Antonio Maria Valsalva

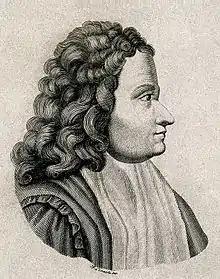
Antonio Maria Valsalva

Antonio Maria Valsalva (17 January 1666 – 2 February 1723), was an Italian anatomist born in Imola. His research focused on the anatomy of the ears. He coined the term Eustachian tube and he described the aortic sinuses of Valsalva in his writings, published posthumously in 1740. His name is associated with the Valsalva antrum of the ear and the Valsalva maneuver, which is used as a test of circulatory function. Anatomical structures bearing his name are "Valsalva’s muscle" and "taeniae Valsalvae". He observed that when weakness of one side of the body is caused by a lesion in the brain, the culprit lesion tends to be on the side opposite (contralateral) to the weak side; this finding is named the "Valsalva doctrine" in his honor.